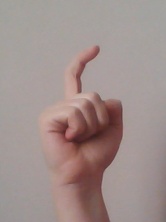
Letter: ra